Brian Houghton Hodgson

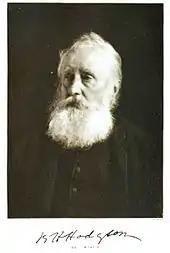
At 91

Hodgson resigned in 1844 when Lord Ellenborough posted Henry Montgomery Lawrence as Resident to Nepal and transferred Hodgson as Assistant Sub-commissioner to Simla. He then returned to England for a short period. During this time, Lord Ellenborough was himself dismissed. Hodgson visited his sister Fanny who had become Baroness Nahuys and was living in Holland. In 1845 he settled in Darjeeling and continued his studies of the peoples of northern India for thirteen years. Joseph Dalton Hooker visited him during this period and wrote back to Charles Darwin with information obtained from Hodgson on the introduced species and hybrids. Hodgson's son Henry was sent to tutor the son-in-law of Jung Bahadur Rana of Nepal. In 1857 he influenced Viscount Canning to accept Jung Bahadur Rana's help in 'suppressing' the Indian Rebellion of 1857. In the summer of 1858, he returned to England and would not visit India again. He lived initially at Dursley in Gloucestershire but in 1867 moved to Alderley in the Cotswolds.